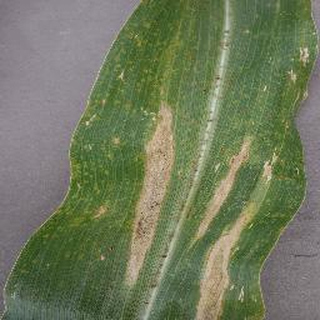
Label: corn_northern_leaf_blight